Municipal Conservatory of Sestao

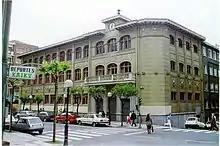
The Conservatory building, in 1994.

Currently the School bears the name of Víctor Miranda Zuazua, director of the Municipal Music Band of Sestao at the beginning of the 20th century.